Silk Smitha

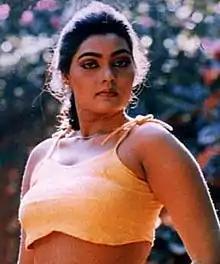

Vadlapati Vijayalakshmi (2 December 1960 – 23 September 1996), better known by her stage name Silk Smitha, was an Indian actress and dancer who worked mainly in Tamil (over 200 films)and Telugu (over 100 films) cinema, in addition to some Kannada, Malayalam and Hindi films. She became one of India's most popular sex symbols of the 1980s and early 1990s, as well as one of the most sought-after erotic actresses in South Indian cinema in the 1980s. Smitha was a key figure in the Malayalam softcore film genre in the late 1980s.